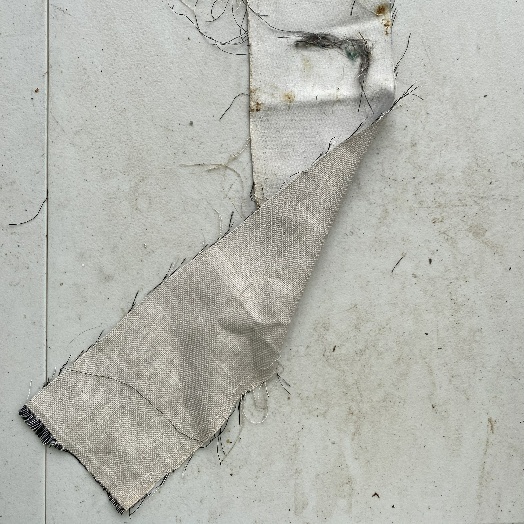
Label: Textile Trash